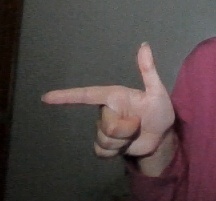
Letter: yaa